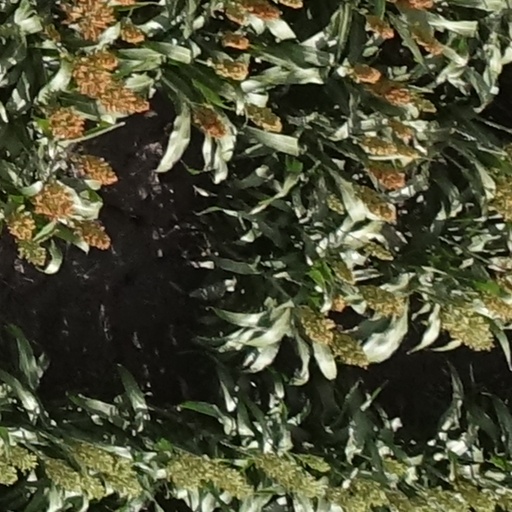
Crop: sorghum